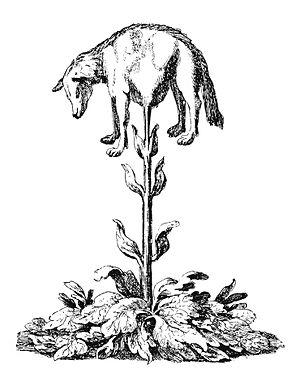
En histoire naturelle, certains animaux inférieurs qui ressemblent à des plantes étaient dits Zoophytes. Ce terme n'est plus utilisé dans la biologie moderne.
L'agneau tartare ou agneau de Scythie ou Barometz ou Lycopodium barometz est un zoophyte légendaire.